Yeh Hai Aashiqui

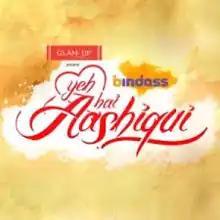
Promotional picture of "Yeh Hai Aashiqui"

Yeh Hai Aashiqui is an Indian Hindi-language television romance anthology series that premiered on 25 August 2013 on Bindass. It presents dramatisations of the real life love stories created by Vikas Gupta. The show went off air on 7 August 2016 with 4 seasons and 153 episodes.